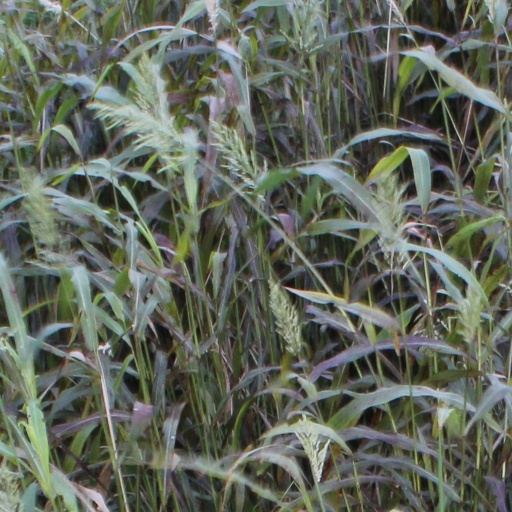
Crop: sorghum